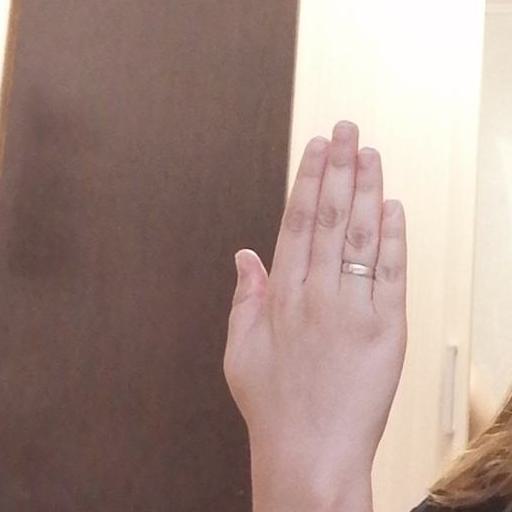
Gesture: stop_inverted